Injector pen

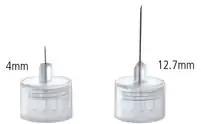

All injector pens other than those designed for single use require the use of single-use replaceable pen needles for each injection. These pen needles come in various lengths to accommodate varying depths of subcutaneous tissue under the top of the skin. Pen needles are designed for single use subcutaneous injection of medication and are not designed to be reused for more than one administration. The needles are generally manufactured with an outer protective plastic shell, which is used by a person to attach the needle to the pen, and an inner plastic shell protecting the needle itself. Instruction on how to properly attach and use needles is the responsibility of the doctor or pharmacist to ensure proper use.